Geography of Lombardy

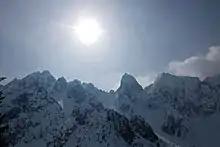
The Cimone della Bagozza, part of the Bergamasque Alps

Mountains make up 40 % of Lombardy's area. The Alps make up the northern section of Lombardy and then shrink into the Prealps, which themselves ease into hills and the valleys of the Po Valley. Along the Prealps are some of the largest lakes in Italy (Garda, Maggiore, and Como) while numerous rivers and streams (Po, Adda, Oglio, Mincio, and the Ticino) cut the mountains into deep and narrow valleys. In a small area of the Oltrepò Pavese rise hills and the .